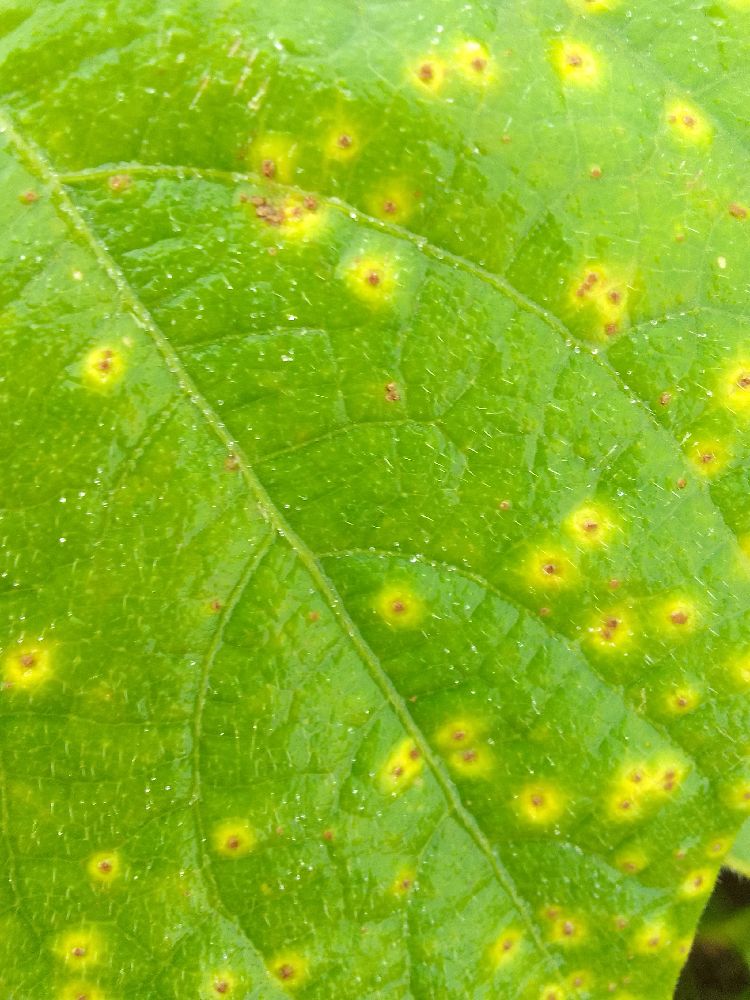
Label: rust